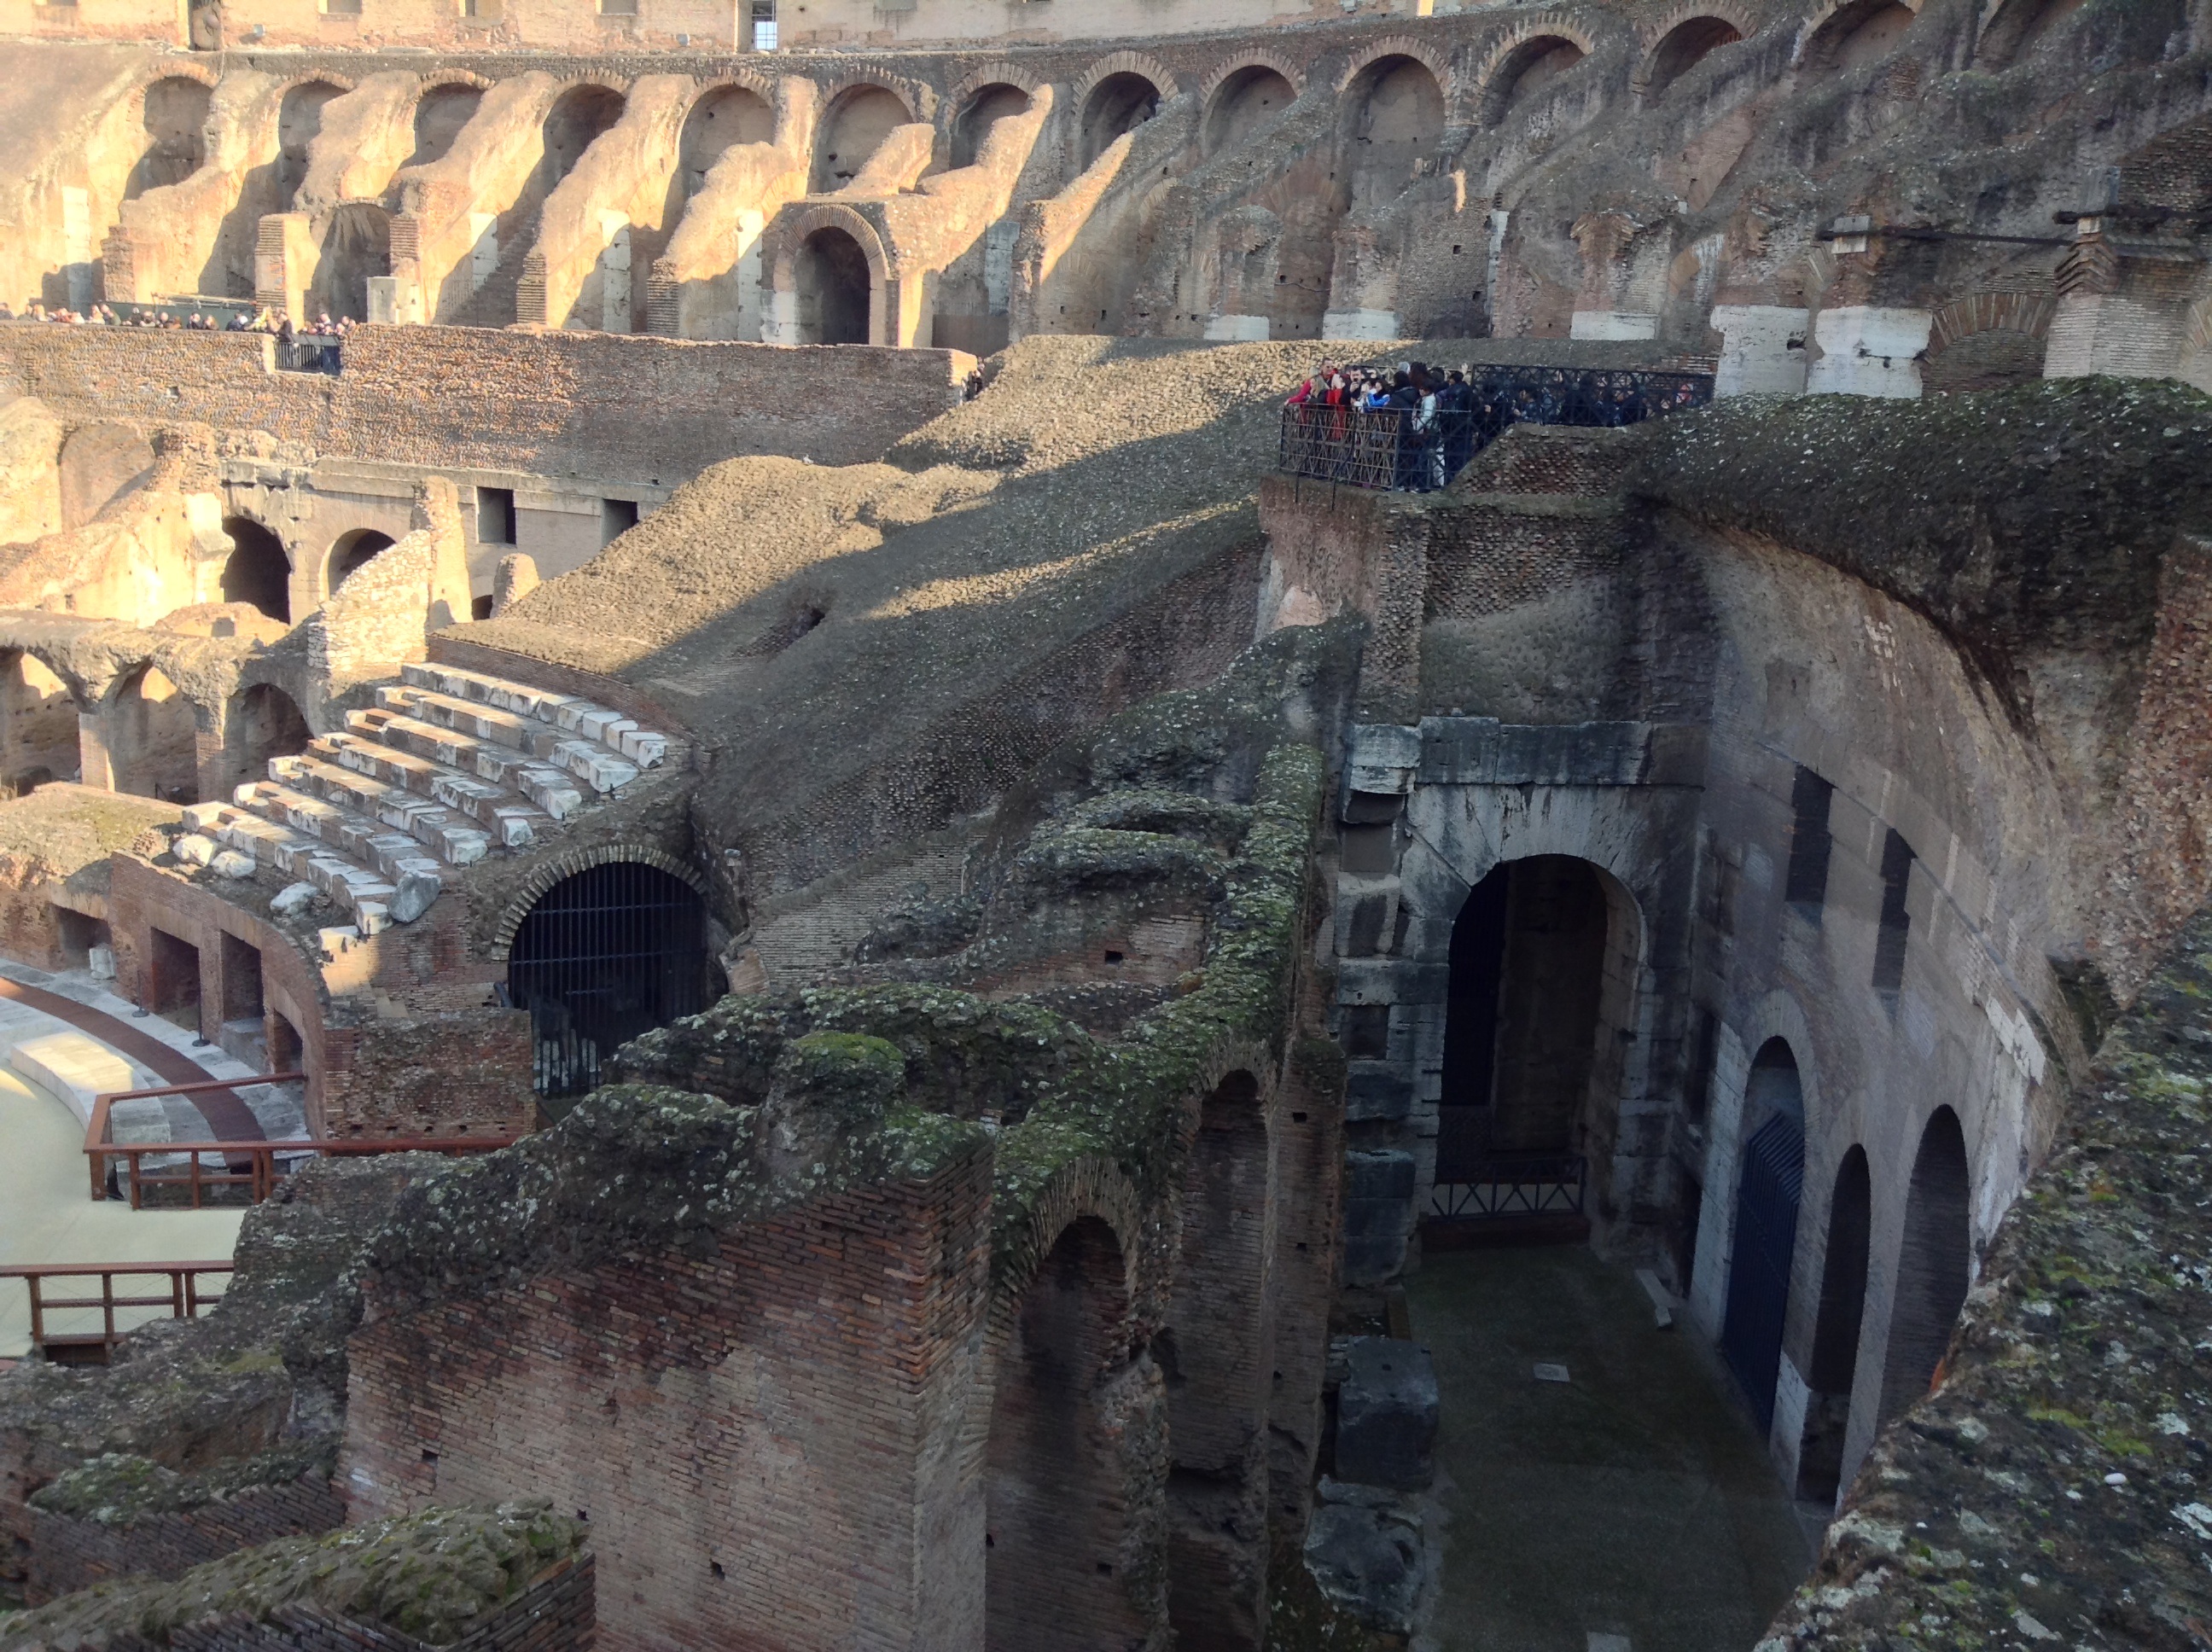
architecture, interior, town, building, old, monument, holiday, landmark, italy, fortification, ruin, tourism, colosseum, places of interest, arena, rome, ruins, monastery, roman, history, romans, historically, amphitheater, antiquity, ancient rome, gladiators, ancient history, the colosseum, ancient structures, gladiatorial games, colosseum interior, human settlement